History of rail transport in Japan

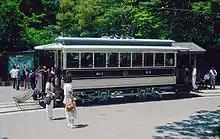
A tramcar of the former Kyoto Electric Railway, now operating in the Meiji-mura open-air museum

In 1868 Thomas Blake Glover, an Anglo-Scottish merchant, was responsible for bringing the first steam locomotive, "Iron Duke", to Japan, which he demonstrated on an 8-mile track in the Ōura district of Nagasaki. However, after about 250 years of a culture of distrust of foreigners, construction of the premier railway connecting Japan's former and new capitals by non-Japanese was considered politically unacceptable to the new Japanese regime, and so the government of Japan decided to build a railway from the major port of Yokohama to Tokyo using British financing and 300 British and European technical advisors: civil engineers, general managers, locomotive builders and drivers. In order to undertake its construction, foreign experts were contracted, with the specific intent that such experts would educate Japanese co-workers so that Japan could become self-sufficient in railway construction expertise, at which time the foreign contractors were expected to leave the country. On Nagatsuki 12, Meiji 5, the first railway, between Shimbashi (later Shiodome) and Yokohama (present Sakuragichō) opened. (The date is in Tenpō calendar; October 14, 1872 in present Gregorian calendar). A one-way trip took 53 minutes in comparison to 40 minutes for a modern electric train. Service started with nine round trips daily.